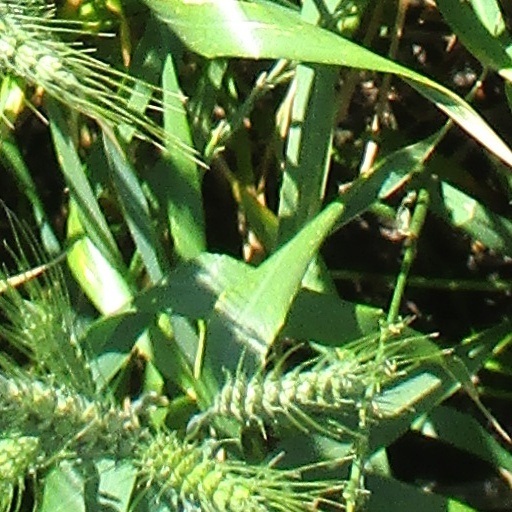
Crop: wheat